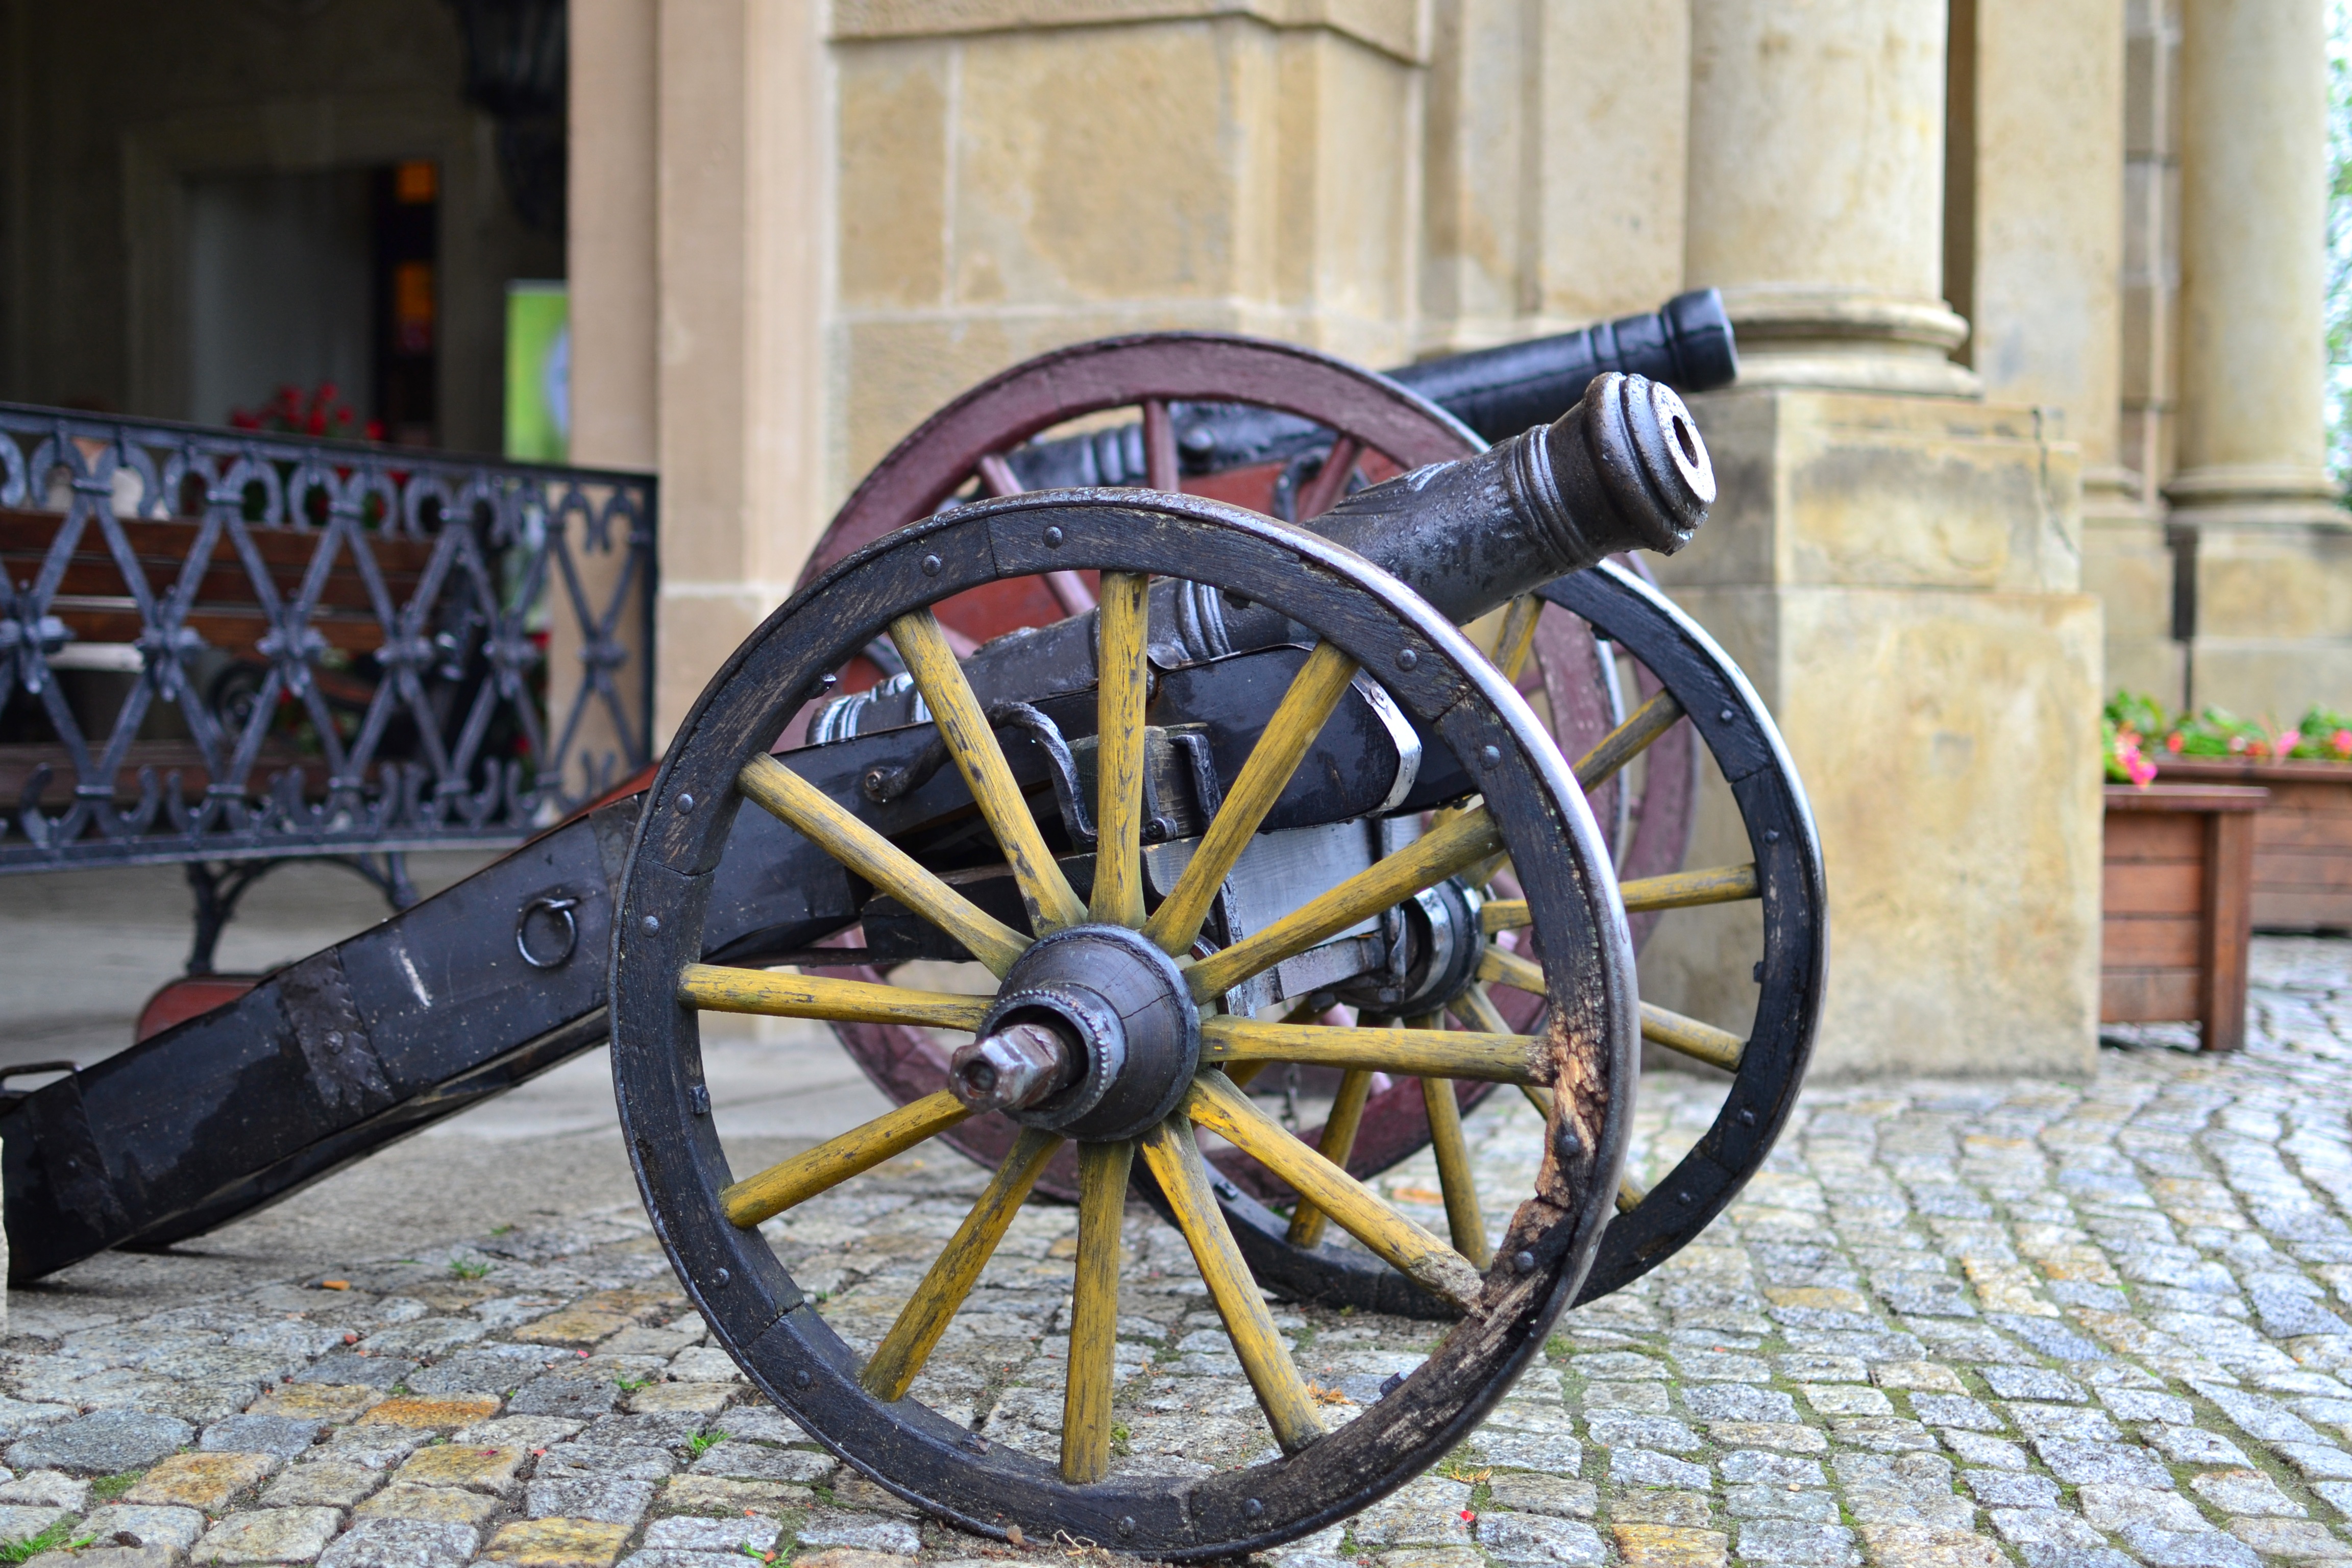
wheel, cart, monument, vehicle, castle, weapon, shooting, history, carriage, steam engine, cannon, defense, metallic, militaria, armament, knighthood, the barrel, crafts war, old weapons